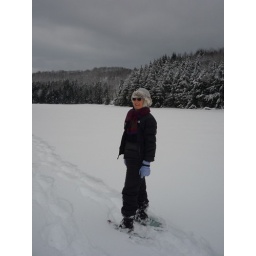
Headed home, our trip around the lake was thwarted by open water between the two parts of the lake.